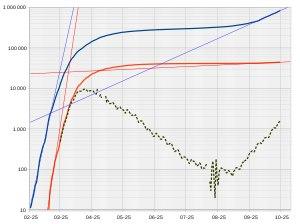
La pandémie de Covid-19 au Royaume-Uni a officiellement débuté le 31 janvier 2020. Bien qu'étant touché, le pays faisait état principalement de cas importés et n'était pas considéré jusqu'à mi mars, comme un foyer épidémique à la différence de l'Italie, de la France, ou de l'Allemagne.